St. John's Episcopal Church (Honeoye Falls, New York)

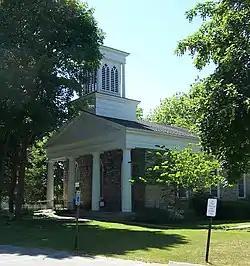
The church in May 2010

St. John's Episcopal Church is a historic Episcopal church located at Honeoye Falls in Monroe County, New York. It is a one-story, stone structure built in 1841–1842, with a bell tower added in 1855. The building features Greek Revival massing and a Doric order portico with Gothic Revival arched windows and doorways.